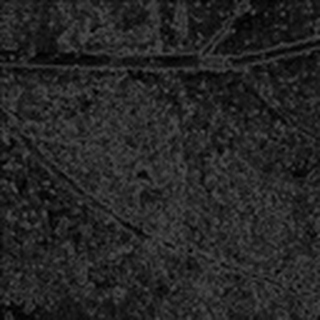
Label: cotton_aphids